Pulvermacher's chain

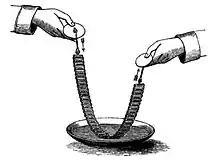
Fig. 4. Charging the chain by slowly drawing through vinegar.

At first, there was a very positive reaction to Pulvermacher. Early in 1851 Pulvermacher gave Golding Bird, a well known London physician with an interest in electrotherapy, a sample of the machine with which to experiment. Bird was impressed enough with it that he later gave a representative of the Pulvermacher Company a testimonial as a letter of introduction to physicians in Edinburgh. Bird thought that the battery would make a useful source of portable electricity and could be used for treating patients with some forms of paralysis in their homes. Contemporary equipment was not very portable, and in the case of friction machines required skilled operators to keep going. By October 1851 Bird felt that he had tested the device sufficiently to give it a glowing article in "The Lancet". But even at this early stage there were signs of disquiet. Even as he wrote the favourable report in "The Lancet" Bird felt the need to level criticism at the Pulvermacher Company's London agent, one C. Meinig, for promoting the device as a "universal panacea" for almost any imaginable complaint in the company's advertisements. Bird was a tireless opponent of quack practitioners, and was particular quick to criticise medically unqualified electrical treatment, as he felt this was a reason professional acceptance of his own work in electrotherapy was being held back. The quack practitioner market was the very sector that the Pulvermacher Company's unrestrained claims were aimed at. Nevertheless, Bird was gracious enough to specifically exclude Pulvermacher himself from responsibility for these "injudiciously puffed" claims.